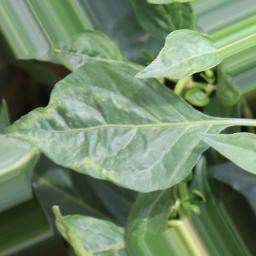
Label: healthy